Naples

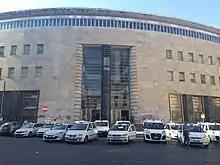
Palazzo delle Poste in Naples, Gino Franzi, 1936. The masterpiece of modernism, marble and diorite.

Underneath Naples lies a series of caves and structures created by centuries of mining, and the city rests atop a major geothermal zone. There are also several ancient Greco-Roman reservoirs dug out from the soft tufo stone on which, and from which, much of the city is built. Approximately of the many kilometres of tunnels under the city can be visited from the Napoli Sotteranea, situated in the historic centre of the city in Via dei Tribunali. This system of tunnels and cisterns underlies most of the city and lies approximately below ground level. During World War II, these tunnels were used as air-raid shelters, and there are inscriptions on the walls depicting the suffering endured by the refugees of that era.